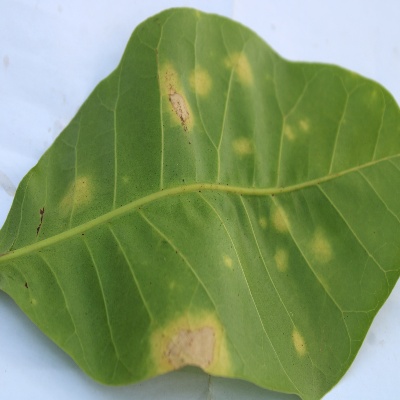
Crop: Cashew
Condition: anthracnose